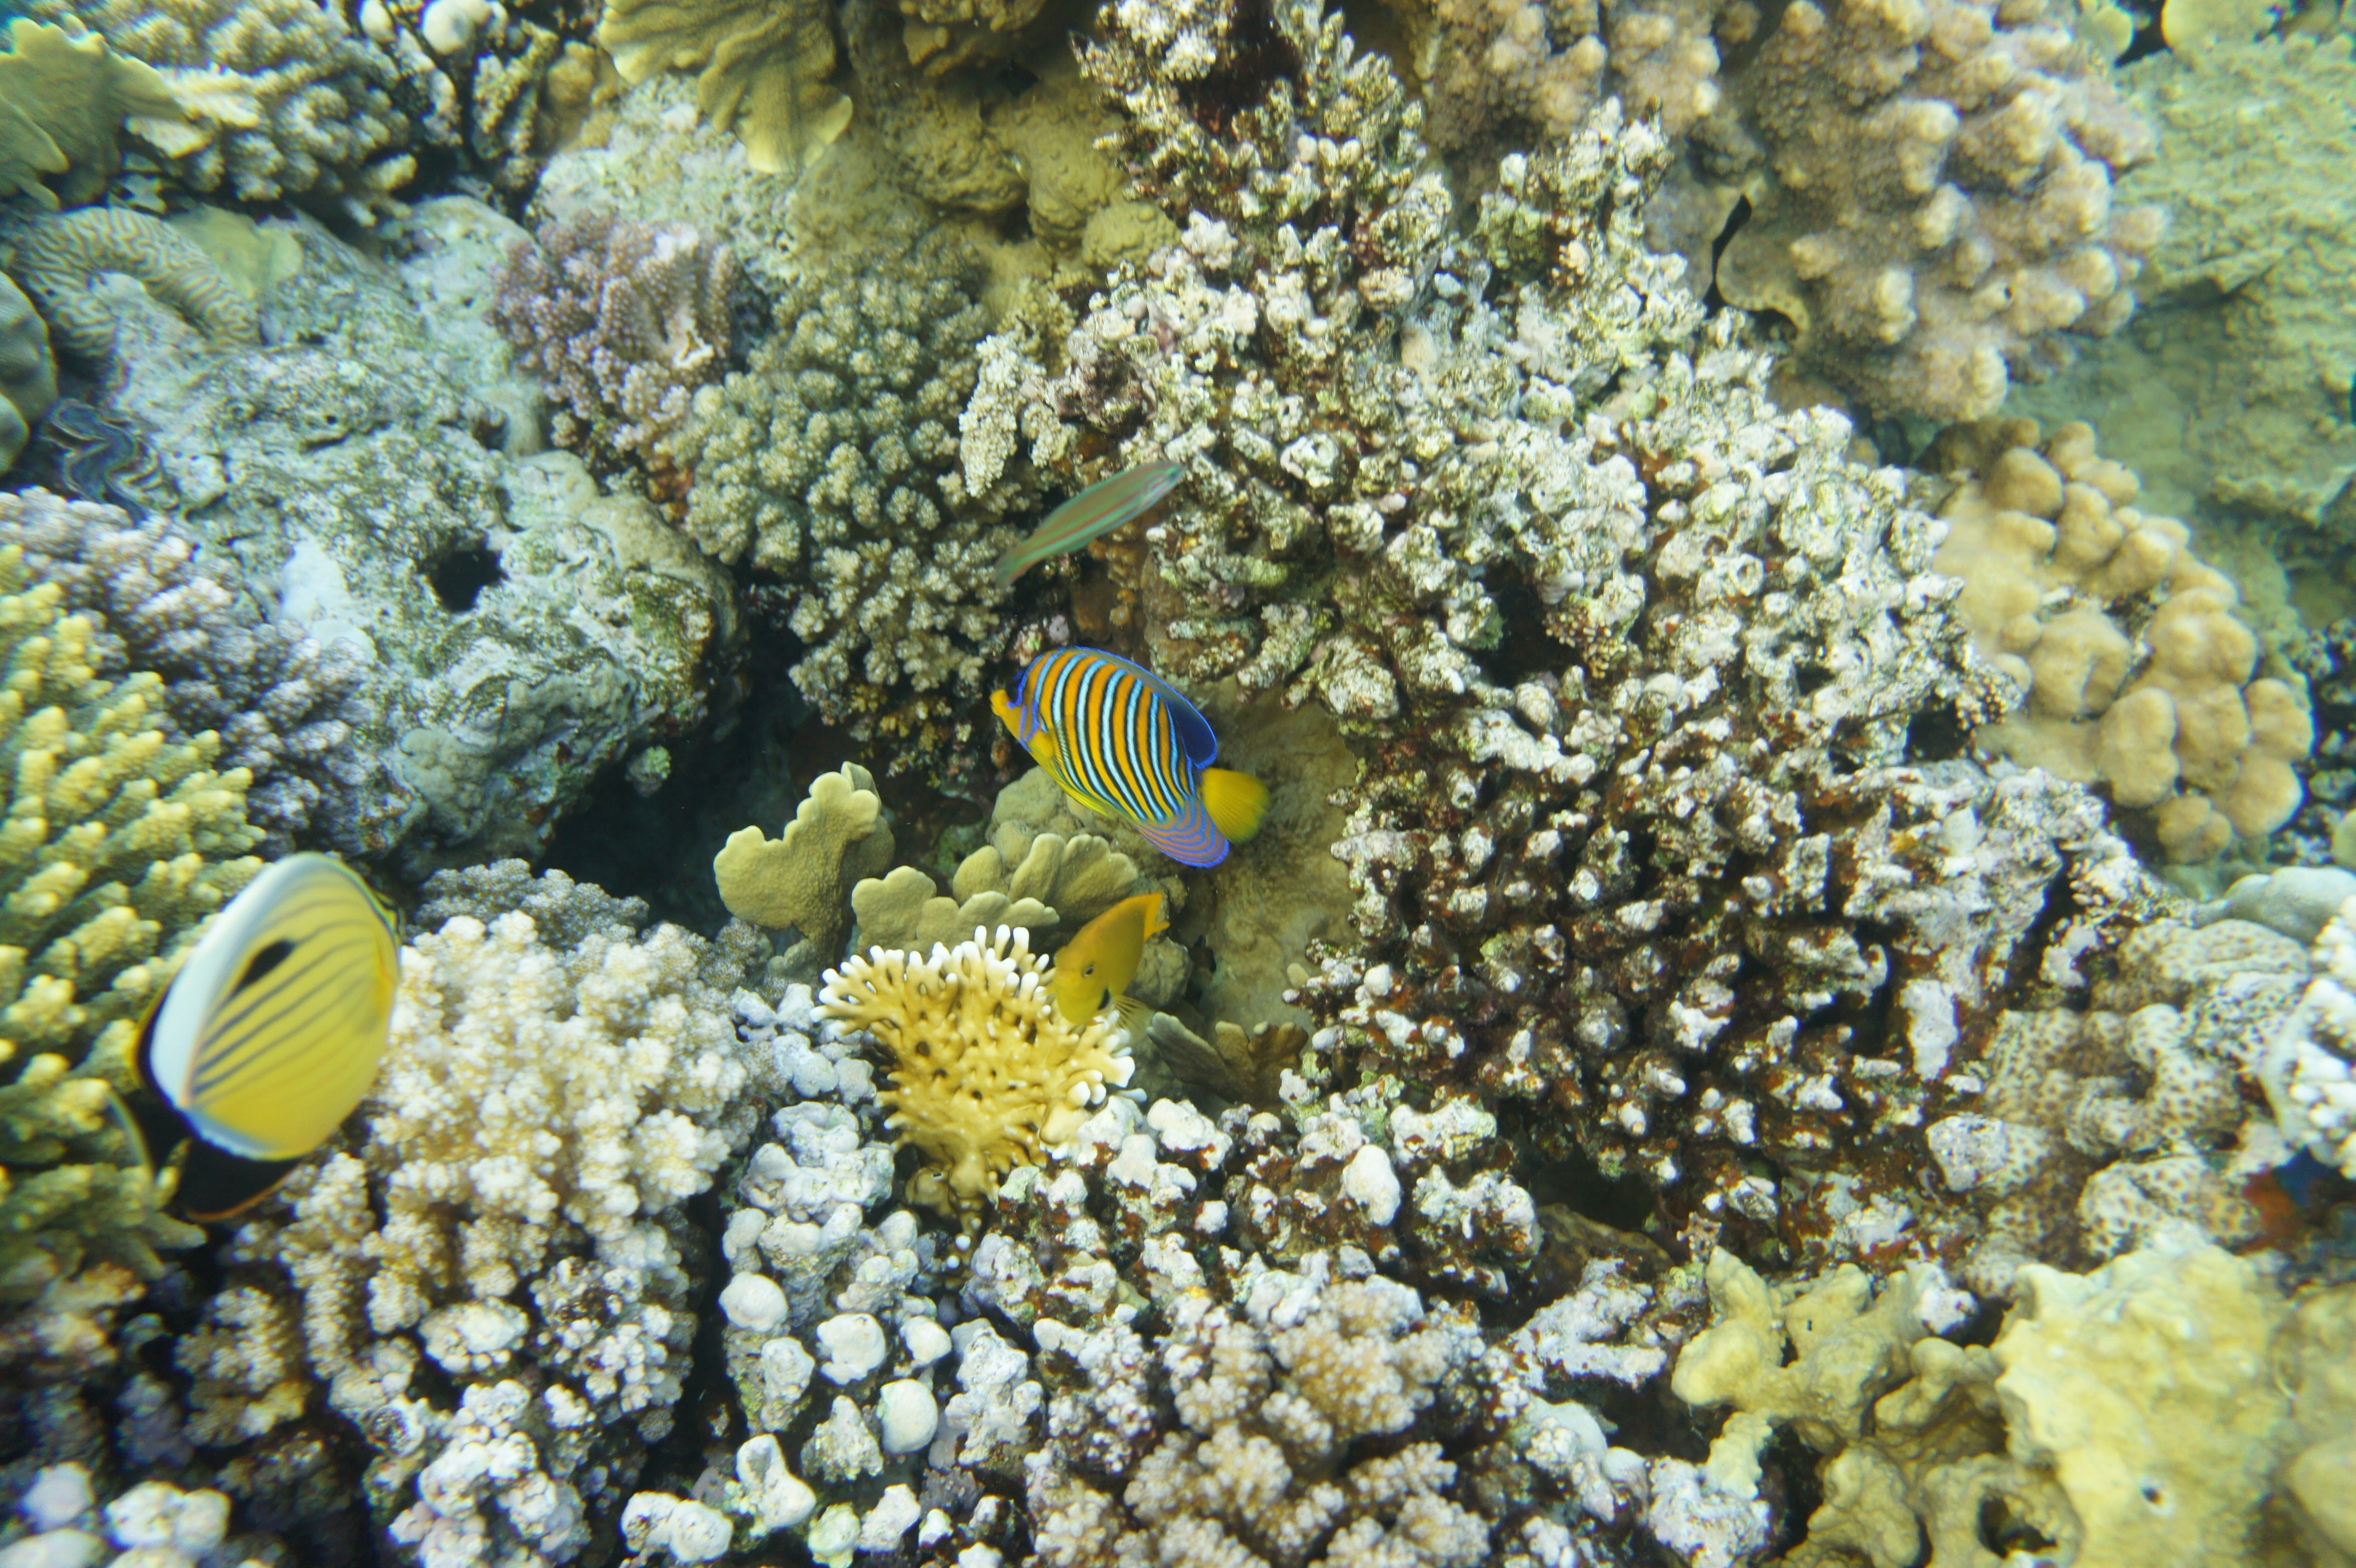
underwater, biology, fish, fauna, coral, coral reef, invertebrate, reef, exotic, habitat, organism, scuba diving, your red sea, tofik, natural environment, marine biology, coral reef fish, marine invertebrates, pomacentridae, stony coral